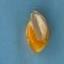
Maize quality: Good